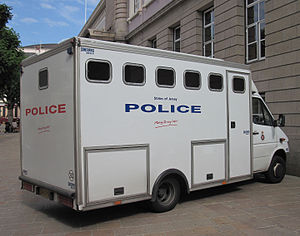
Salatfad
Moderne "salatfad" til transport af fanger fra Jersey.
Salatfad er slang for et stort, lukket køretøj som politiet bruger til transport af fanger eller mandskab. Efter fransk panier à salade egentlig betydning 'trådkurv', navnet skyldes trådkurvens lighed med politivognens gittervinduer.